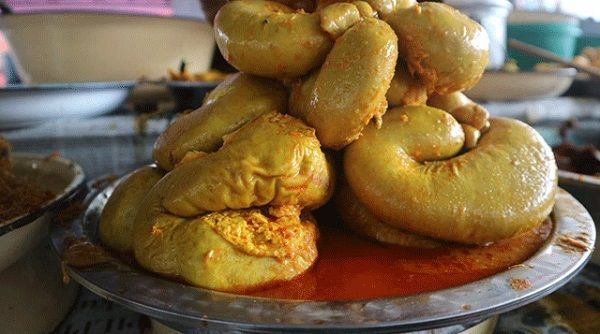
Label: gulai_tambusu